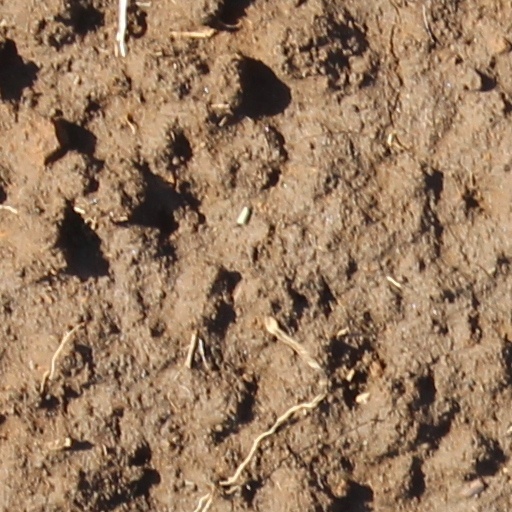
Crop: wheat